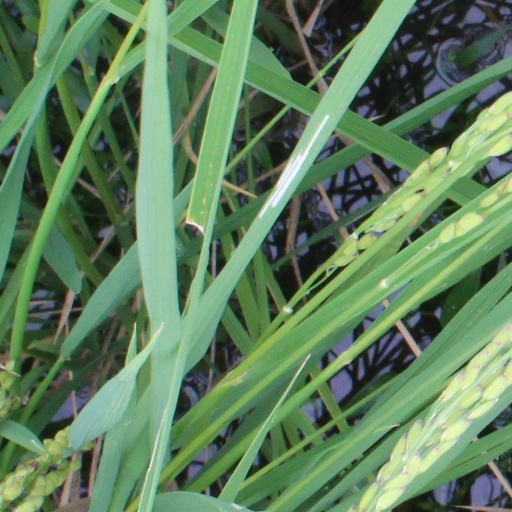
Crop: rice